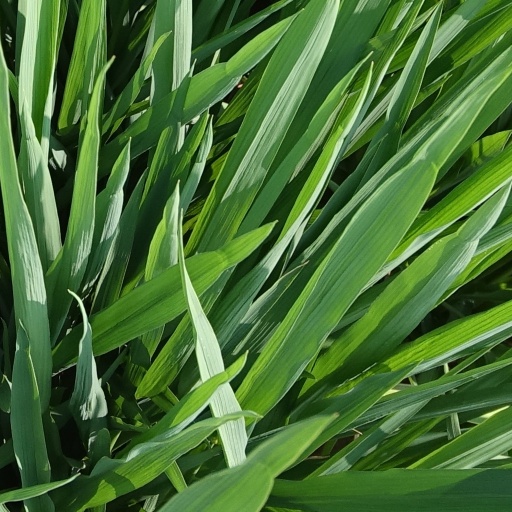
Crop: rice